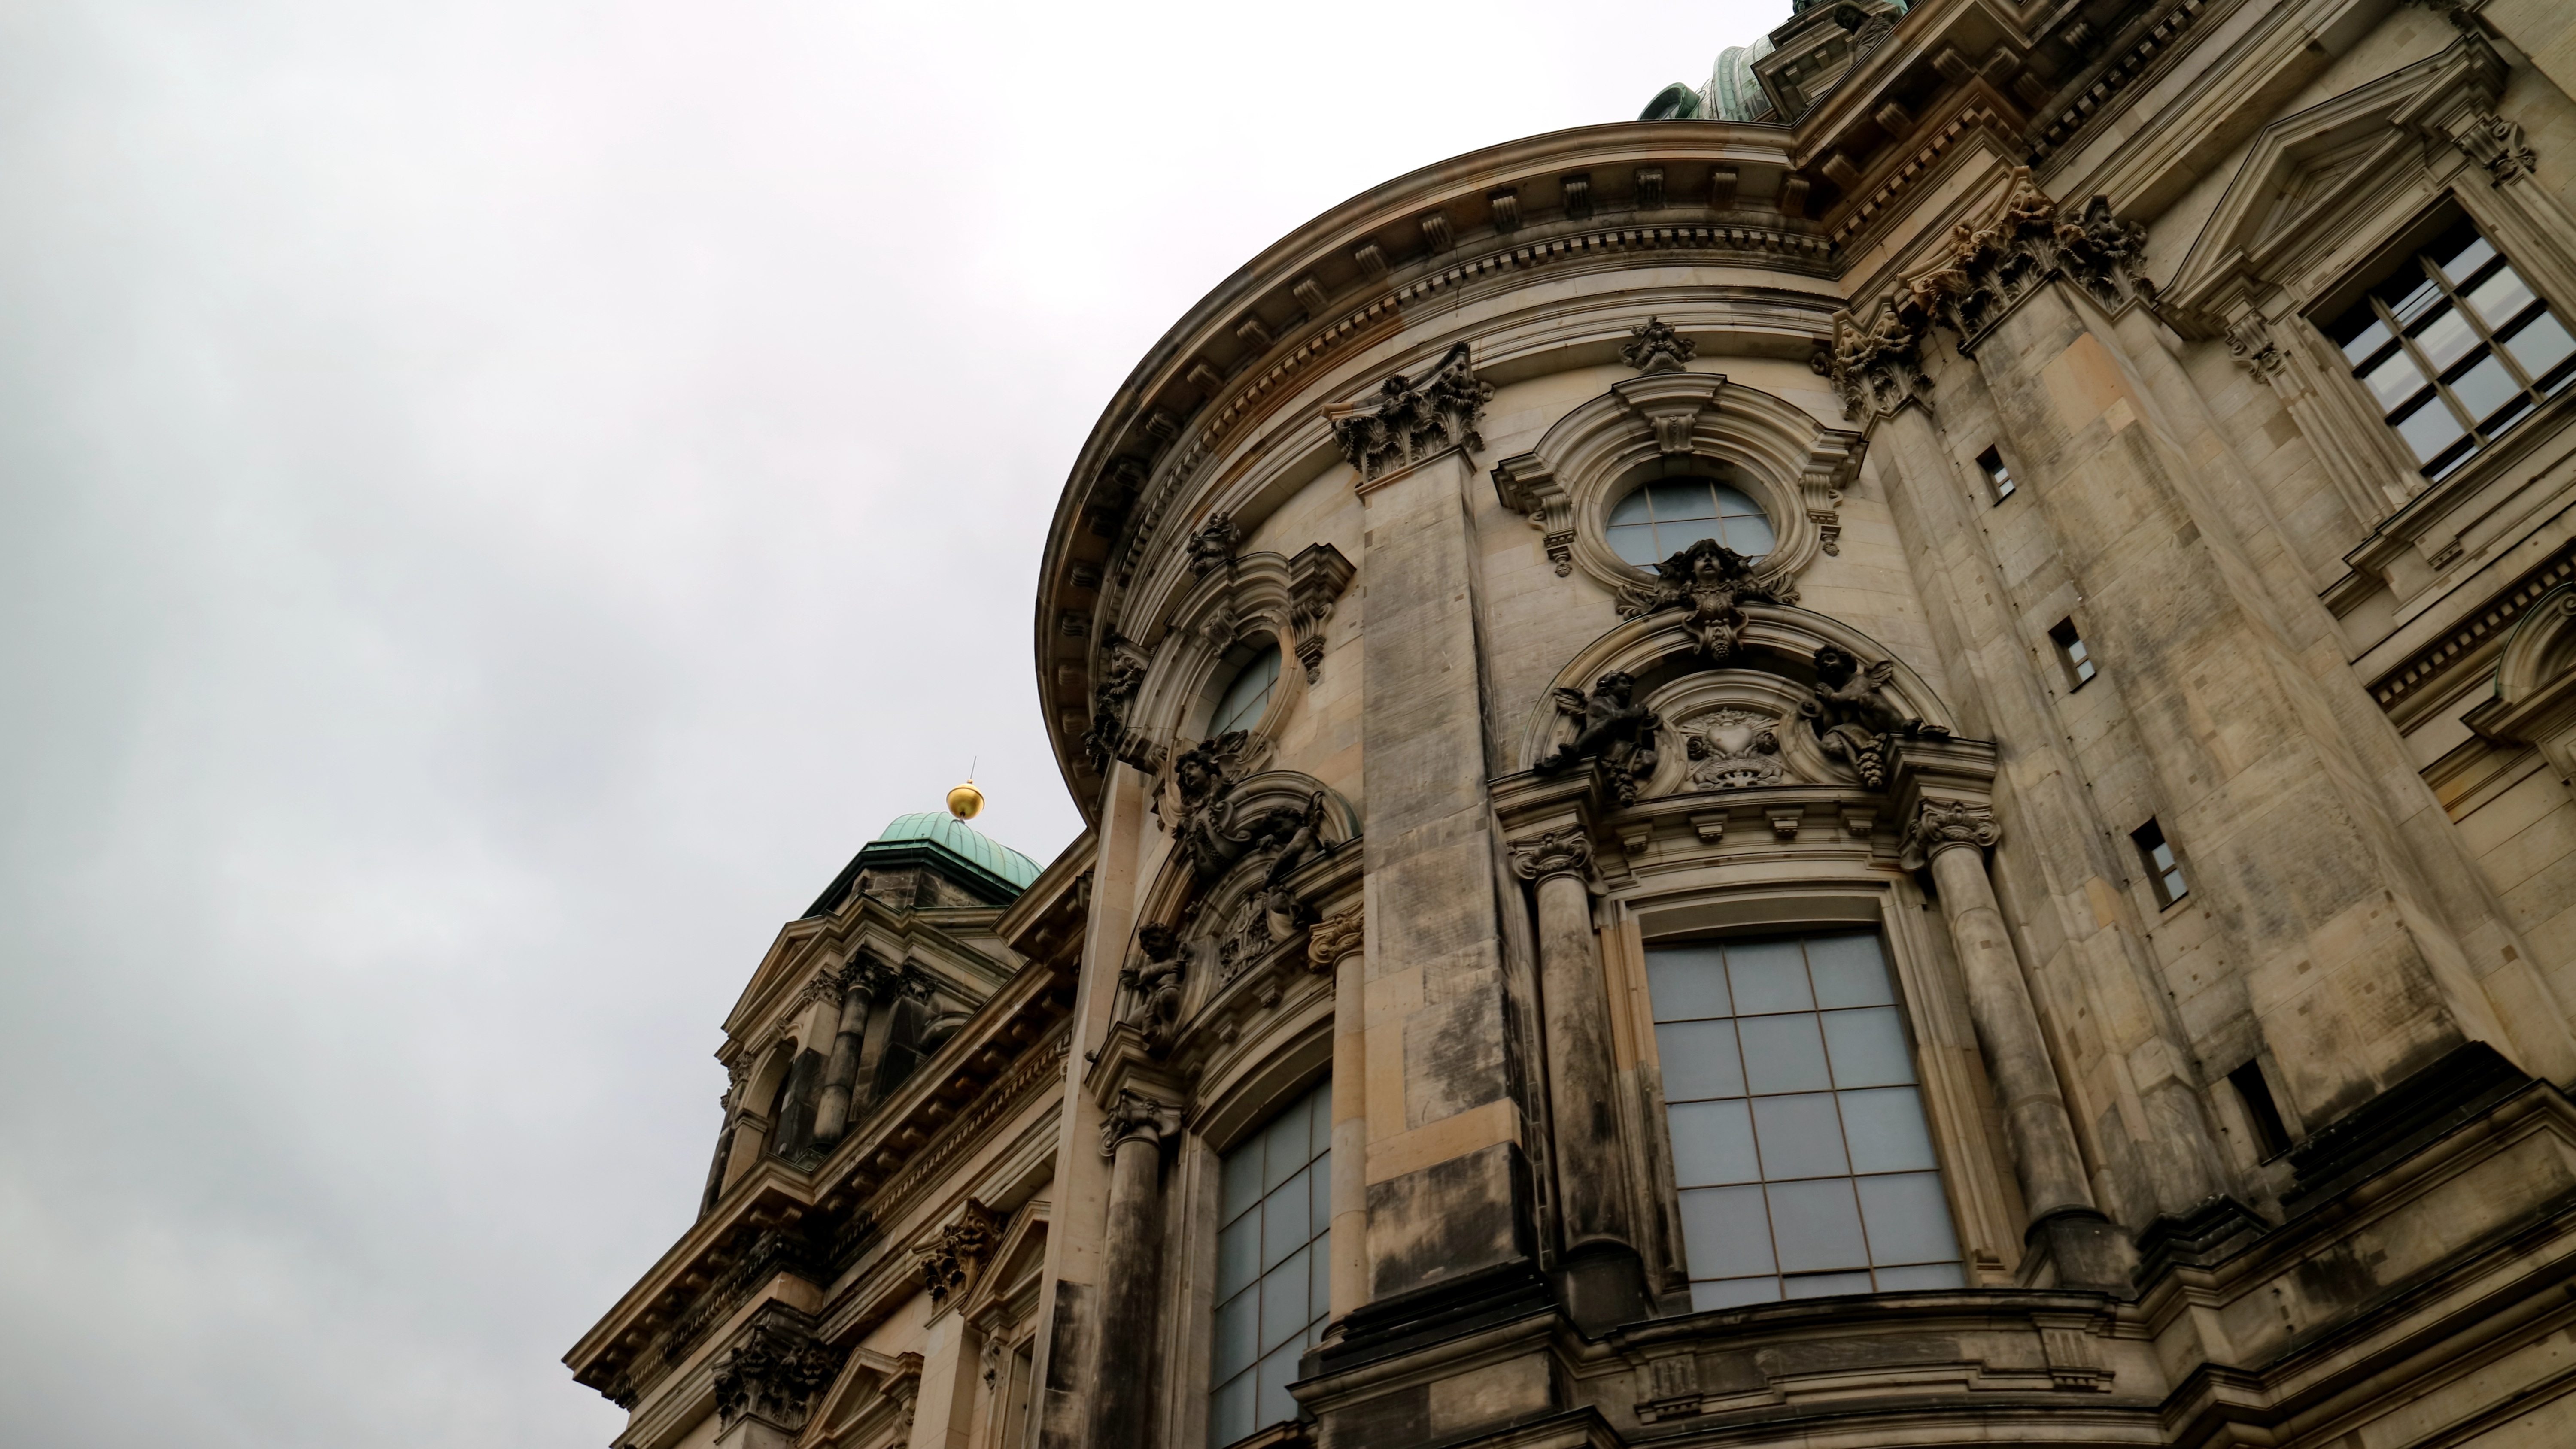
architecture, statue, landmark, facade, church, cathedral, place of worship, berlin, urban area, river banks